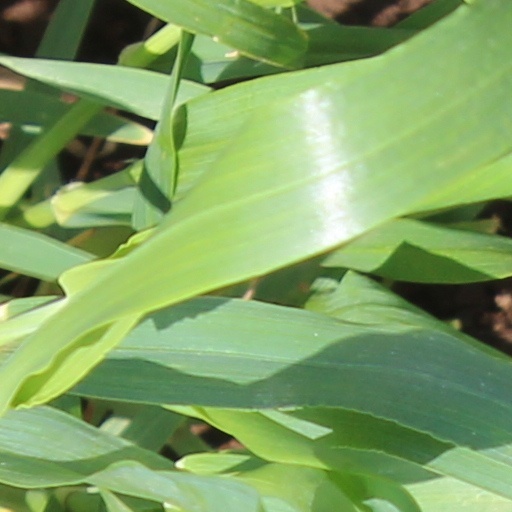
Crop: wheat